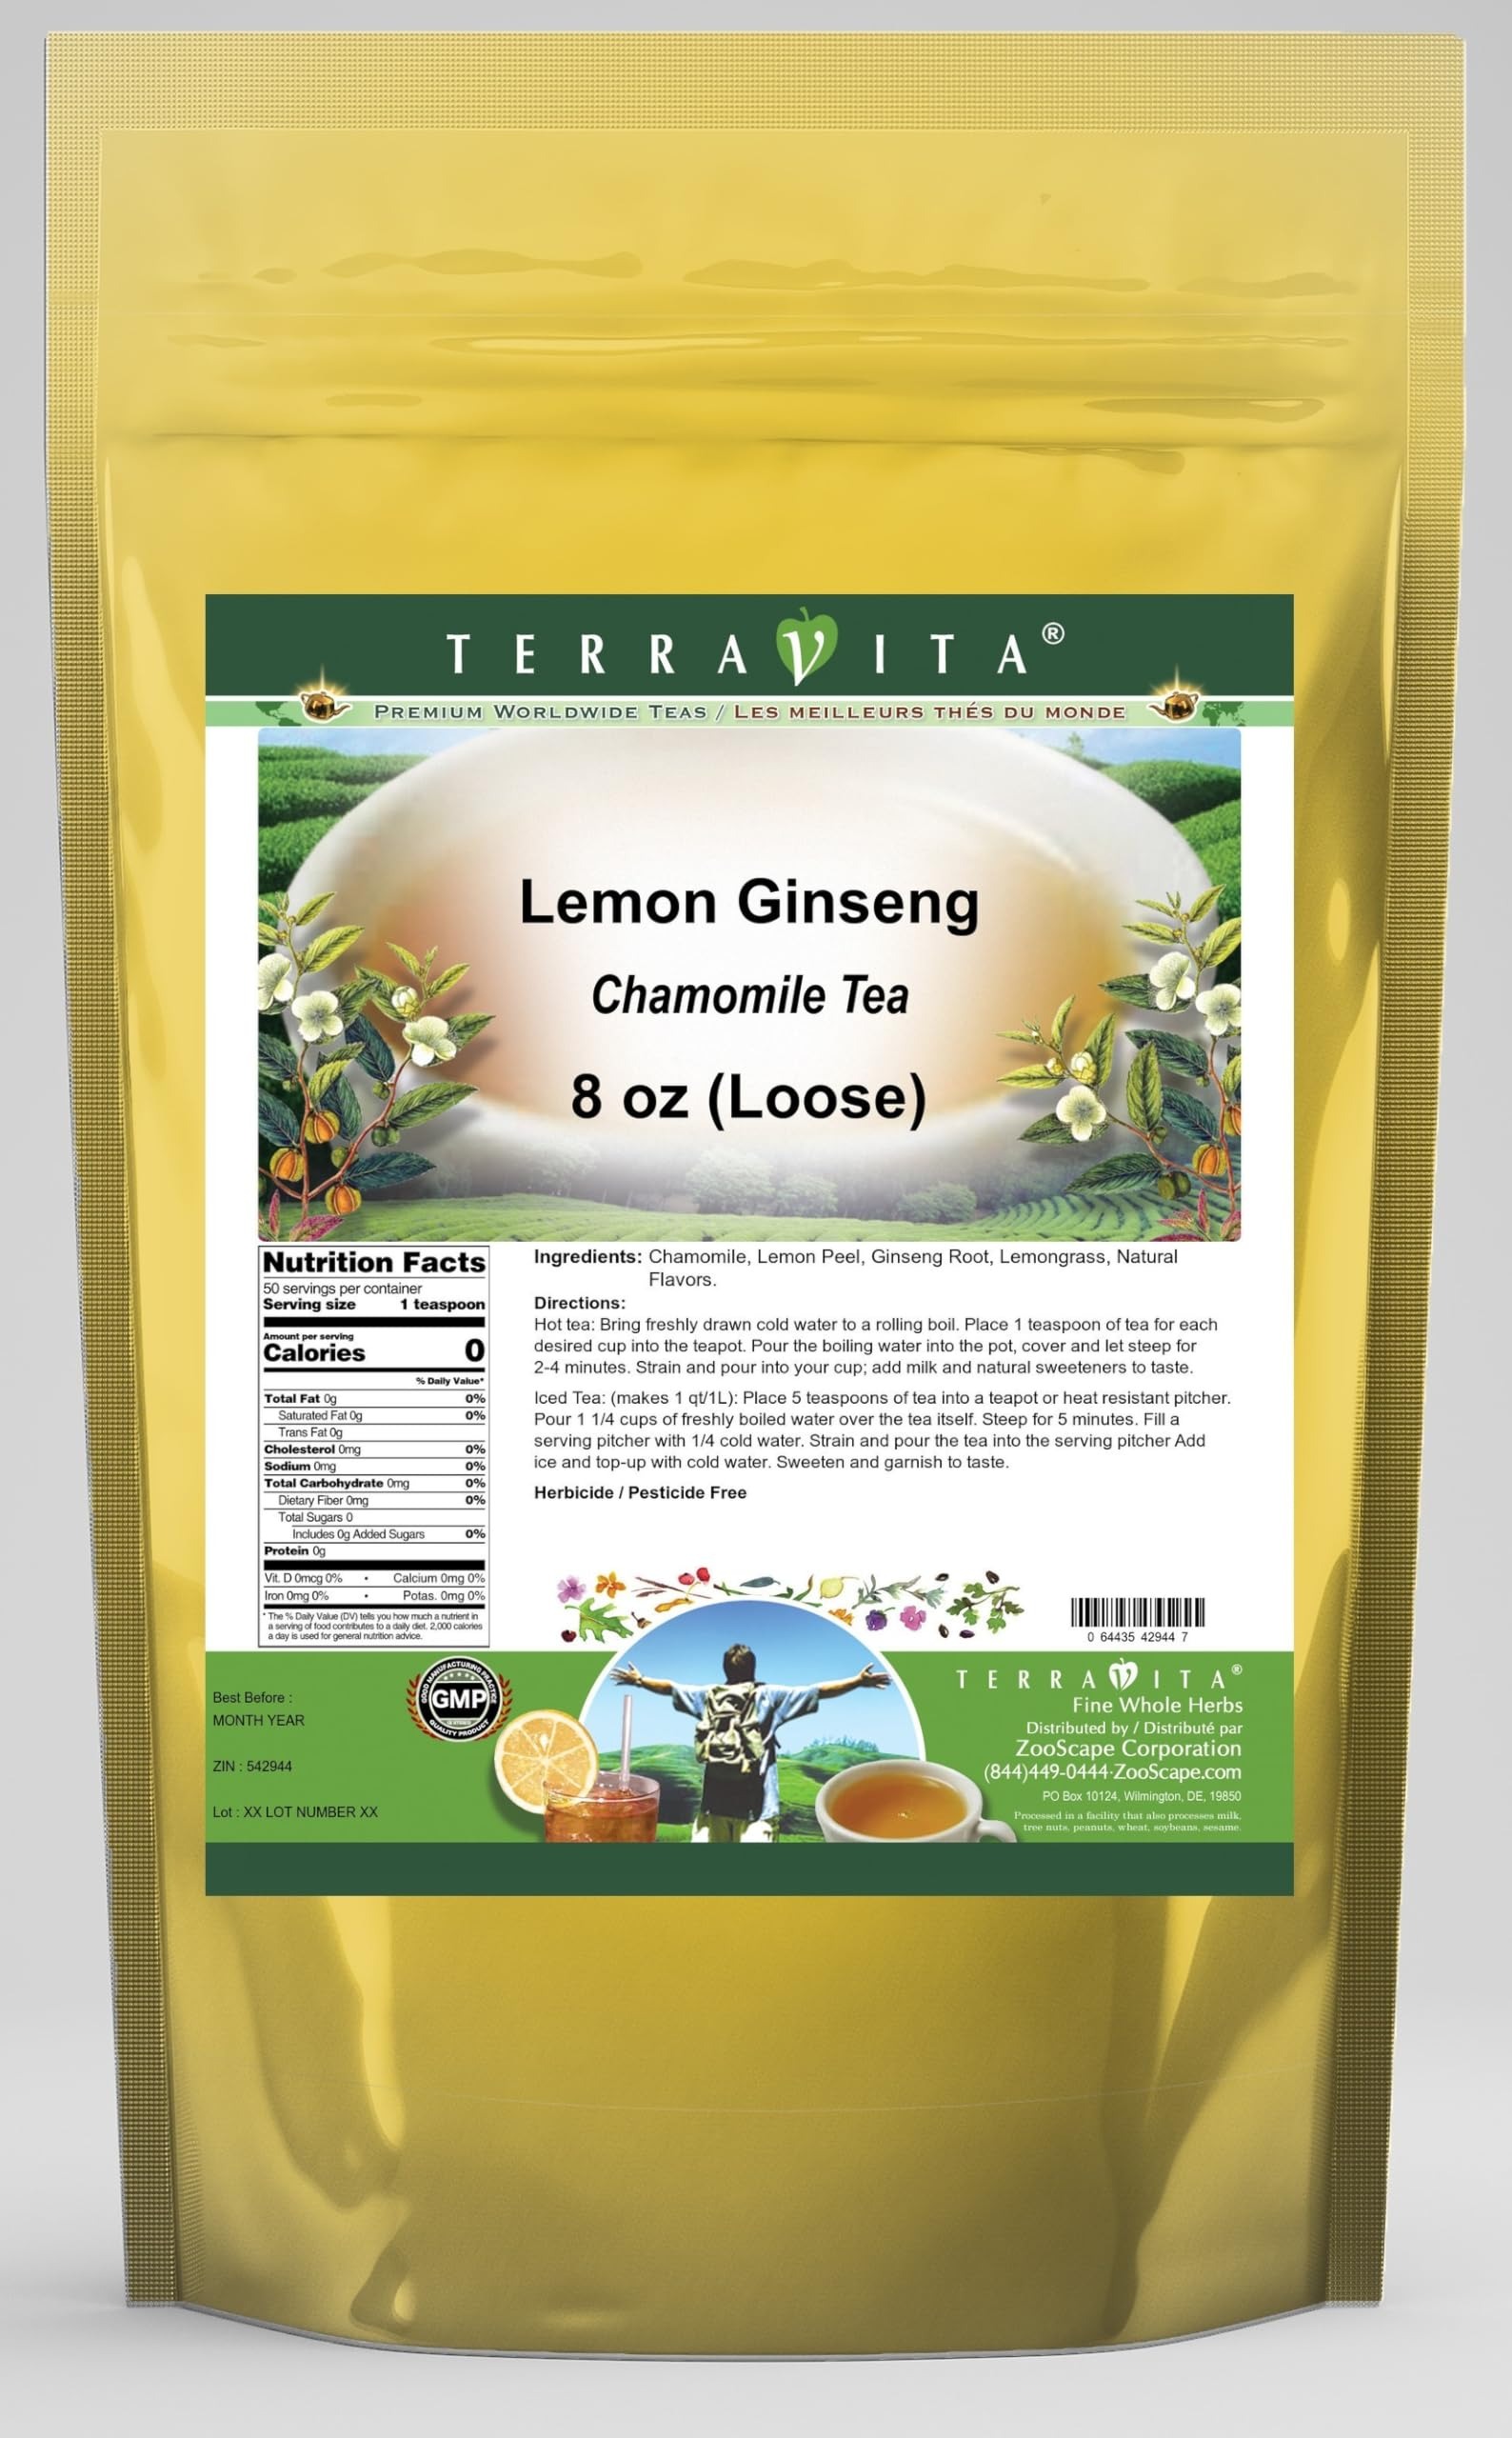
Item Name: Lemon Ginseng Chamomile Tea (Loose) (8 oz, ZIN: 542944) - 3 Pack
Bullet Point 1: Our Lemon Ginseng Chamomile Tea is a delicious flavored Chamomile tea with Lemon Peel, Ginseng Root and Lemongrass that you will enjoy relaxing with anytime! The natural Lemon Ginseng taste is delicious! - Ingredients: Chamomile tea, Lemon Peel, Ginseng Root, Lemongrass and Natural Lemon Ginseng Flavor.
Bullet Point 2: No fillers.
Bullet Point 3: Manufacturer: TerraVita
Bullet Point 4: Size: 8 oz
Bullet Point 5: Loose Leaf Chamomile Tea - Packed in a convenient upright pouch!
Product Description: Our Lemon Ginseng Chamomile Tea is a delicious flavored Chamomile tea with Lemon Peel, Ginseng Root and Lemongrass that you will enjoy relaxing with anytime! The natural Lemon Ginseng taste is delicious! - Ingredients: Chamomile tea, Lemon Peel, Ginseng Root, Lemongrass and Natural Lemon Ginseng Flavor. - Hot tea brewing method: Bring freshly drawn cold water to a rolling boil. Place 1 teaspoon of tea for each desired cup into the teapot. Pour the boiling water into the pot, cover and let steep for 2-4 minutes. Strain and pour into your cup; add milk and natural sweeteners to taste. - Iced tea brewing method: (to make 1 liter/quart): Place 5 teaspoons of tea into a teapot or heat resistant pitcher. Pour 1 1/4 cups of freshly boiled water over the tea itself. Steep for 5 minutes. Fill a serving pitcher with 1/4 cold water. Strain and pour the tea into the serving pitcher Add ice and top-up with cold water. Sweeten and garnish to taste. - TerraVita is an exclusive line of premium-quality, natural source products that use only the finest, purest and most potent ingredients found around the world. TerraVita is hallmarked by the highest possible standards of purity, potency, stability and freshness. All of our products are prepared with the highest elements of quality control, from raw materials through the entire manufacturing process, up to and including the moment that the bottles or bags are sealed for freshness and shipped out to you. Our highest possible standards are certified by independent laboratories and backed by our personal guarantee. - TerraVita exists to meet and ensure your family's health and wellness without the harmful effects of chemicals and health products. We strive to make all of our products affordable and reliable and are constantly searching the m
Value: 24.0
Unit: Ounce

Price: 81.92